Community gardening in the United States

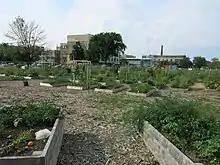
Rogers Park Community Garden, Chicago, Illinois

Over 900 community gardens exist in Northern Illinois, which includes the northernmost twenty-four counties including Cook, DuPage, DeKalb, and Rock Island counties. Cook County includes the City of Chicago where the Chicago Urban Agriculture Mapping Project (CUAMP), through city ordinance, documents community gardens and gardens that are actively food composting. Since the inception of the CUAMP in 2010, over 800 local gardens were recorded, with 109 of the gardens participating in food composting. As part of the Cool Counties Initiatives to reduce greenhouse gases by 20% by 2030, DuPage County is promoting community gardens through collaboration with several organizations including The GardenWorks Project, a non-profit organization focused on reducing food insecurity by promoting community gardens and home gardens through education and empowerment. Located in DeKalb County, the DeKalb County Community Gardens was started by Dan Kenney in 2012 to overcome food insecurity, and offers access to over 15 acres of garden growing area. The Community Garden Program offered through the City of Rock Island Economic Community Development leases city owned land within twenty-five sites for $50-$70 per year for community gardens. Over ten tons of food exceeding $64,000 was produced in 2018 through this program. Local libraries are contributing to community gardens in Illinois as well.